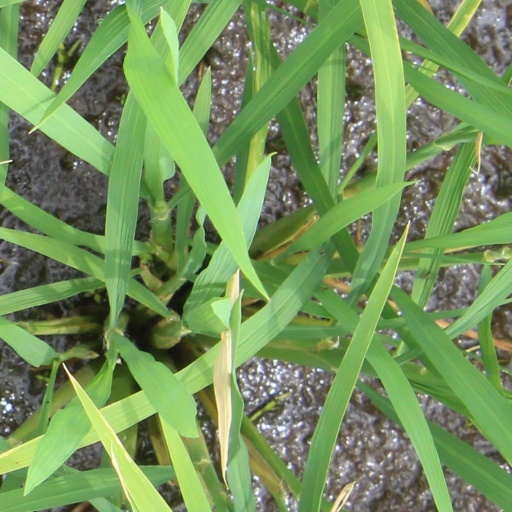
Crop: rice